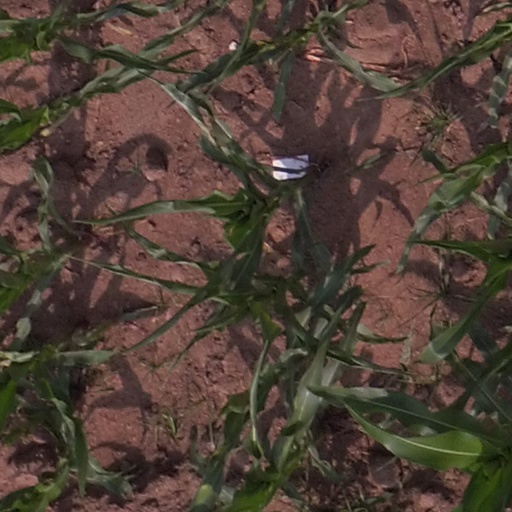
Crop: maize; corn